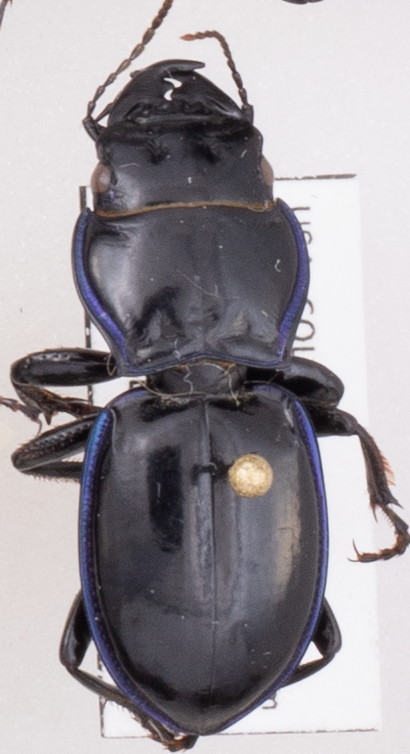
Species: Pasimachus elongatus
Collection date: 2021-07-21
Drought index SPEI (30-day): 1.93
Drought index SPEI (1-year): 0.288
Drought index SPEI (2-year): -0.46